William Young Sellar

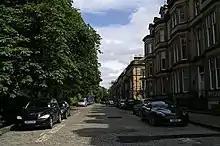
Buckingham Terrace, Edinburgh

Sellar was born at Morvich in Sutherland the son of Patrick Sellar of Westfield, Morayshire and his wife Anne Craig of barmuckity, Moray. He was educated at the Edinburgh Academy 1832 to 1839 (dux in his final year) and afterwards studied classics at the University of Glasgow. He entered Balliol College, Oxford, as a Snell Exhibitioner. Graduating with a first-class in classics, he was elected fellow of Oriel, and, after holding assistant professorships at Durham, Glasgow and St Andrews, was appointed professor of Greek at St Andrews (1859). In 1863 he was elected professor of humanity in Edinburgh University, and occupied that chair until his death.